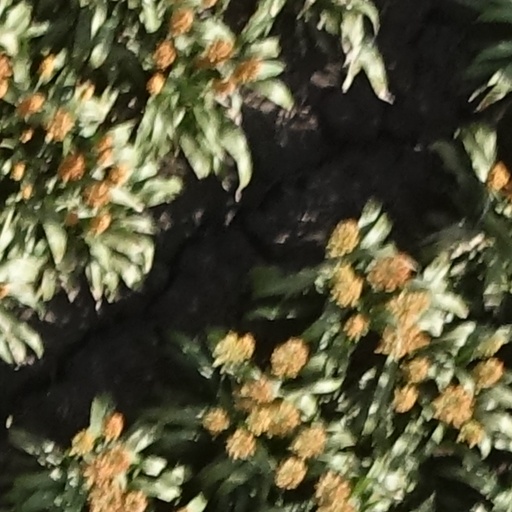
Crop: sorghum